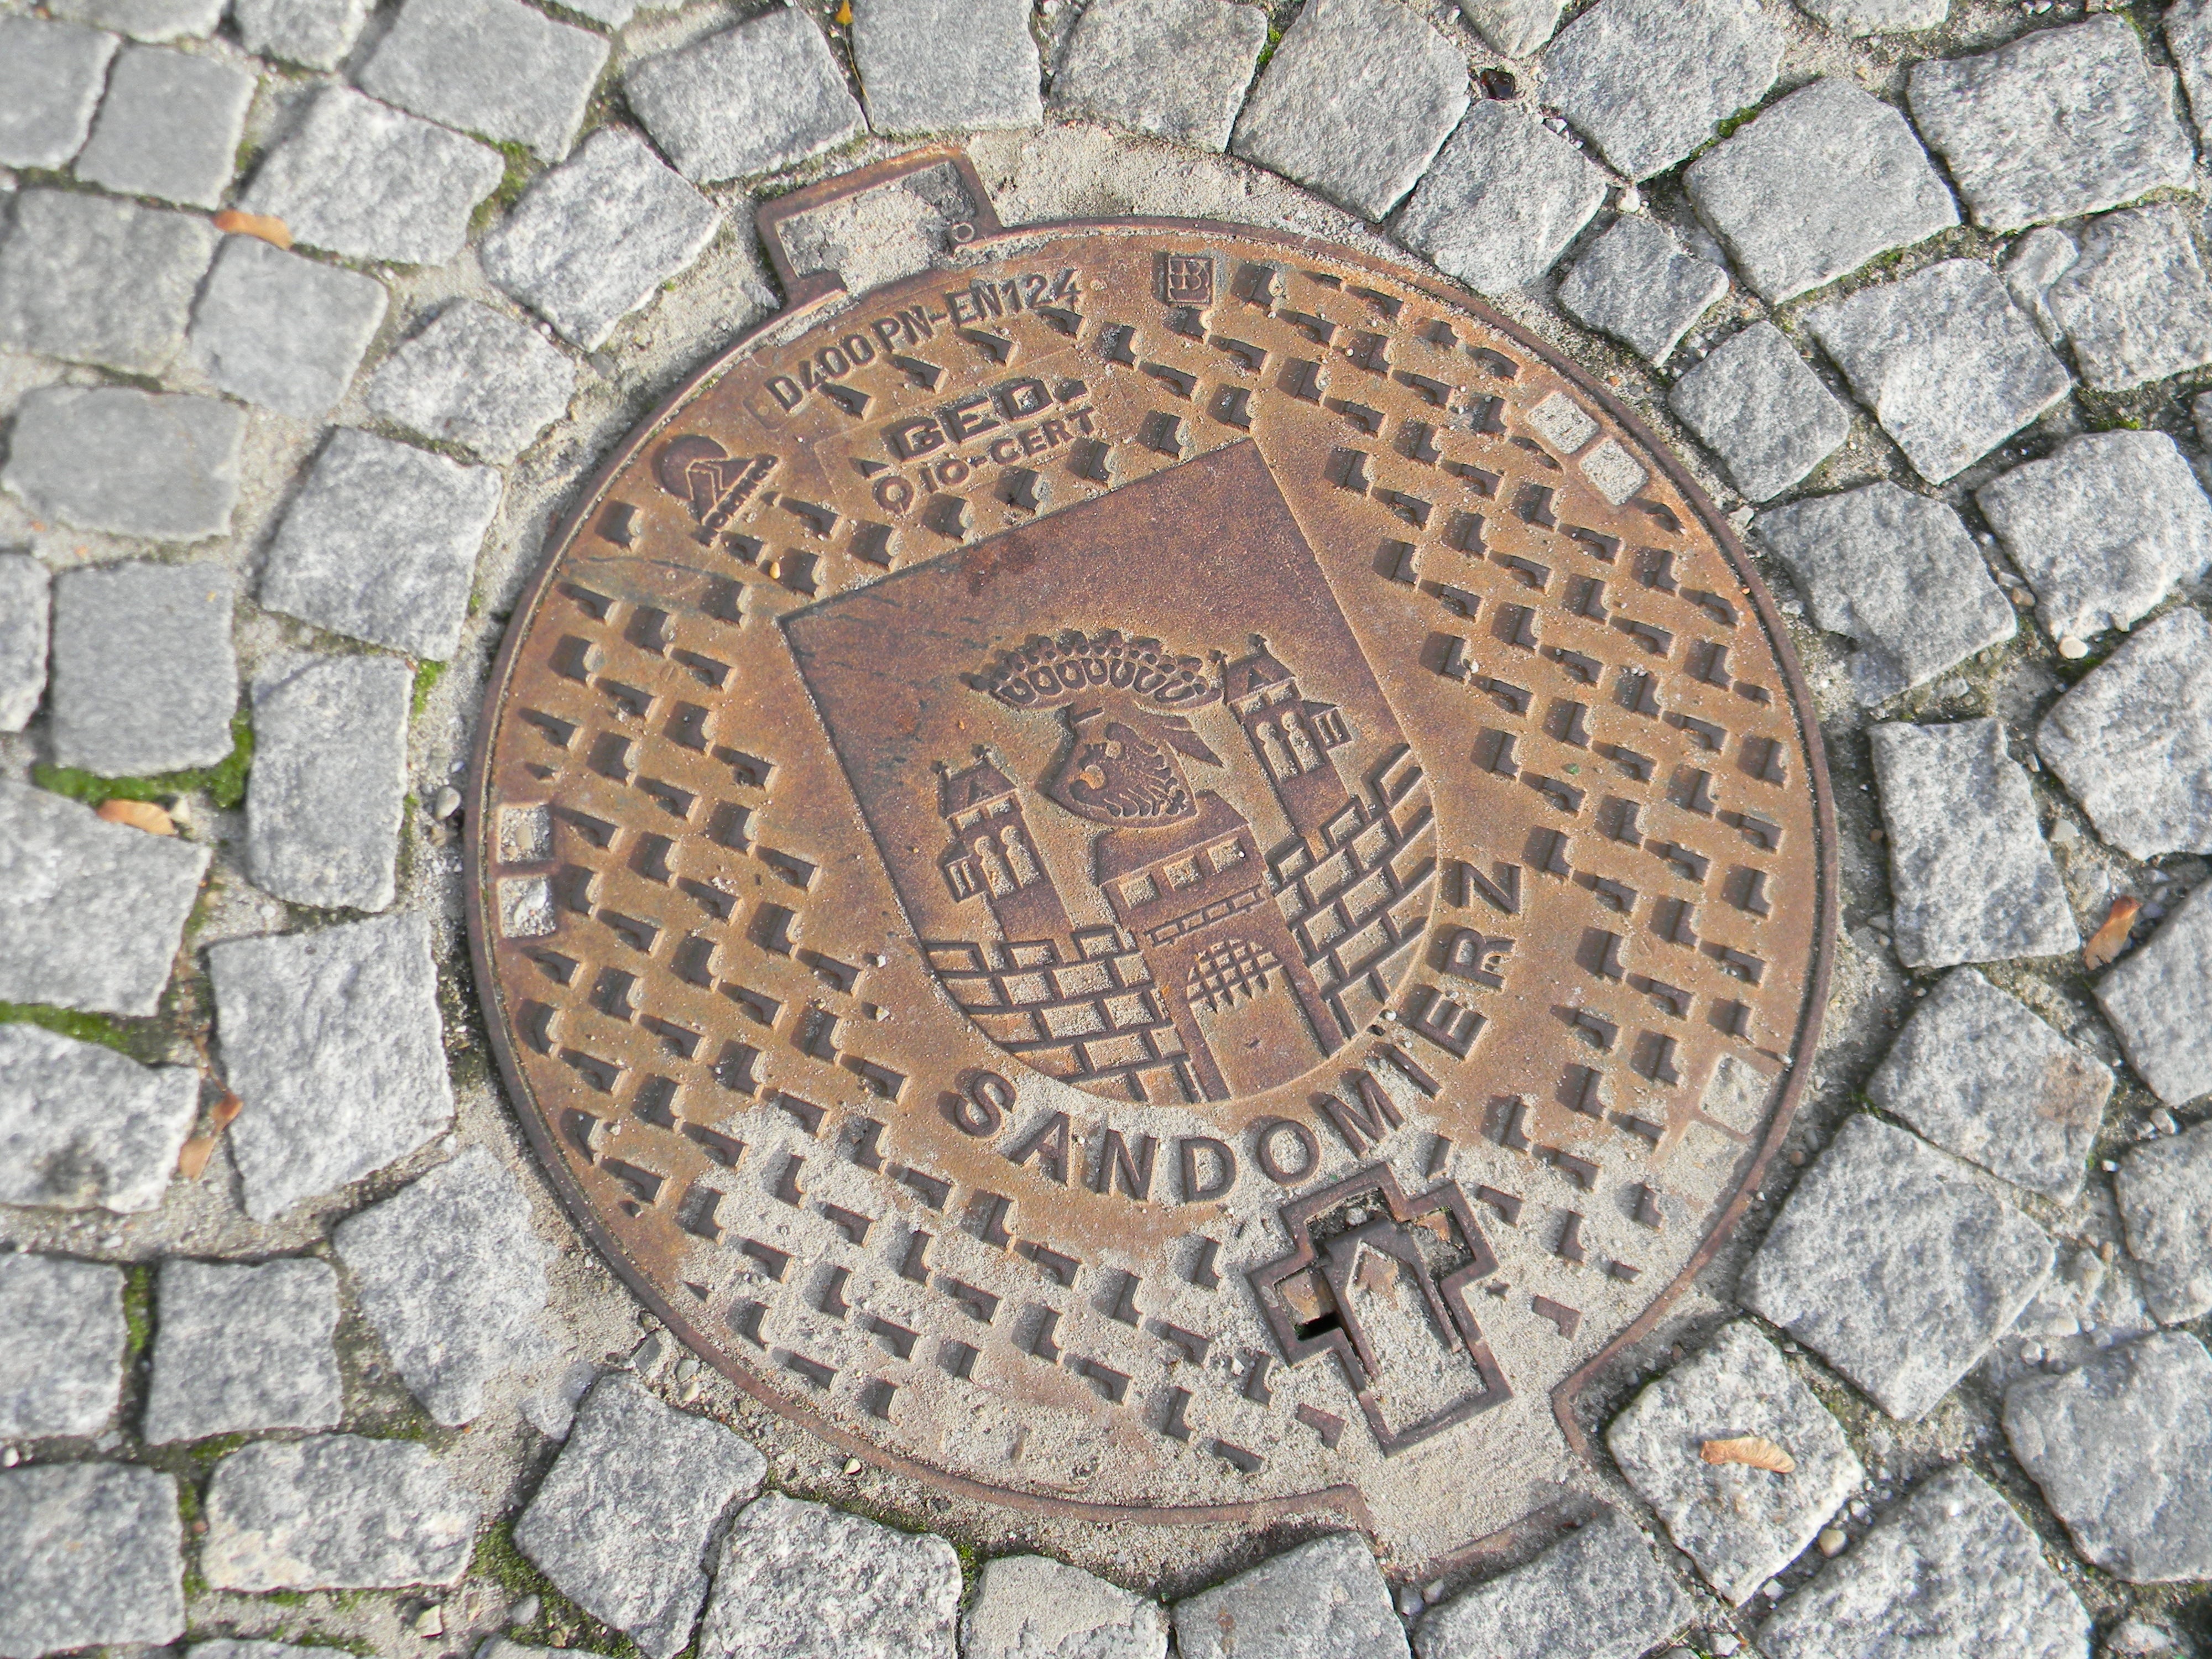
rock, street, cobblestone, stone wall, brick, art, manhole, cover, the old town, flooring, archaeological site, stone carving, road surface, manhole cover, sandomierz, ancient history